Kandeeswarar Temple, Kandiyur

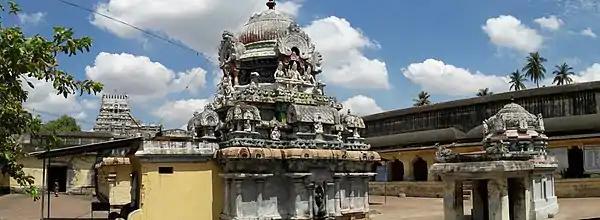
Panorma of the temple

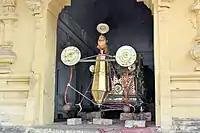
The decorated palanquin used during the festival

The "sapthasthanam" festival is conducted at Tiruvaiyaru during April every year. As per Hindu legend, it is the wedding festival of Nandikeswara, the sacred bull of Shiva on the Punarpoosa Star during the Tamil month of "Panguni". The festival deity of Aiyarappar temple of Thiruvaiyaru is carried in a decorated glass palanquin along with the images of Nandikeswara and Suyasayambikai to the temples in Thirupazhanam, Thiruchottruthurai, Thiruvedhikudi, Thirukandiyur and Thirupoonthurthi. Each of the festival deities of the respective temples mounted in glass-palanquins, accompany Aiyarppar on the way to the "final destiny", Thillaistanam. There is a grand display of fireworks in the Cauvery Riverbed outside Thillaistanam Temple. The seven palanquins are carried to the Aiyarappar Temple in Thiruvaiyyaru. Hundreds of people witness the convergence of seven glass-palanquins carrying principal deities of respective temples from seven places at Tiruvaiyaru. The devotees perform "Poochorithal" (flower festival) in which a doll offers flowers to the principal deities in the palanquins. After the "Poochorithal", the palanquins leave for their respective temples.